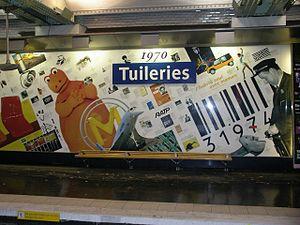
La ligne 1 du métro de Paris est une des seize lignes du réseau métropolitain de Paris. Cette première ligne française, dont le premier tronçon est ouvert en 1900 lors de l'Exposition universelle, relie aujourd'hui la station La Défense à l'ouest, à la station Château de Vincennes, à l'est et suit l'axe historique de Paris. Avec une longueur de 16,5 kilomètres, elle constitue une voie de communication est-ouest majeure pour la ville : c'est historiquement la ligne de métro la plus fréquentée du réseau avec 207 millions de voyageurs en 2010 et jusqu'à 750 000 personnes par jour en 2018.
Tuileries est une station de la ligne 1 du métro de Paris, située dans le 1ᵉʳ arrondissement de Paris.